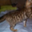
Label: cat